Congenital stationary night blindness

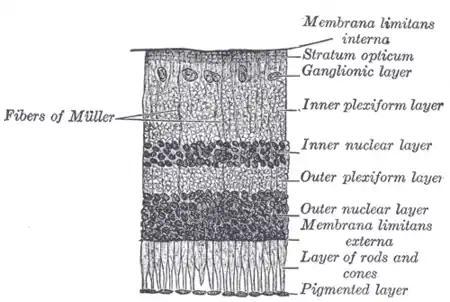
Malfunction in transmission from the photoreceptors in the outer nuclear layer to bipolar cells in the inner nuclear layer underlies CSNB.

Congenital stationary night blindness (CSNB) is a rare non-progressive retinal disorder. People with CSNB often have difficulty adapting to low light situations due to impaired photoreceptor transmission. These patients may also have reduced visual acuity, myopia, nystagmus, fundus abnormalities, and strabismus. CSNB has two forms -- complete, also known as type-1 (CSNB1), and incomplete, also known as type-2 (CSNB2), which are distinguished by the involvement of different retinal pathways. In CSNB1, downstream neurons called bipolar cells are unable to detect neurotransmission from photoreceptor cells. CSNB1 can be caused by mutations in various genes involved in neurotransmitter detection, including "NYX". In CSNB2, the photoreceptors themselves have impaired neurotransmission function; this is caused primarily by mutations in the gene "CACNA1F", which encodes a voltage-gated calcium channel important for neurotransmitter release. CSNB has been identified in horses and dogs as the result of mutations in "TRPM1" (Horse, "LP")", GRM6" (Horse, "CSNB2")"," and "LRIT3 (Dog", CSNB)"."